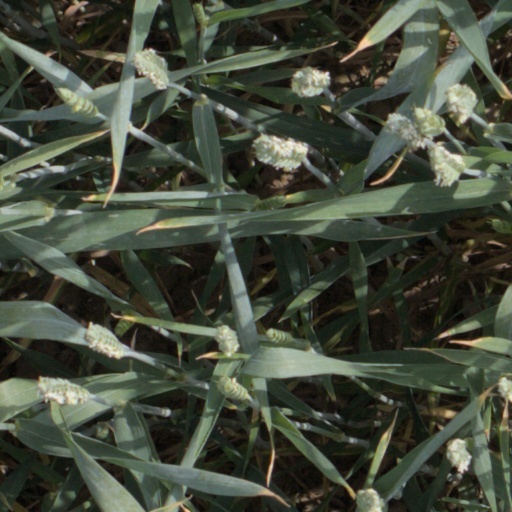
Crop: wheat